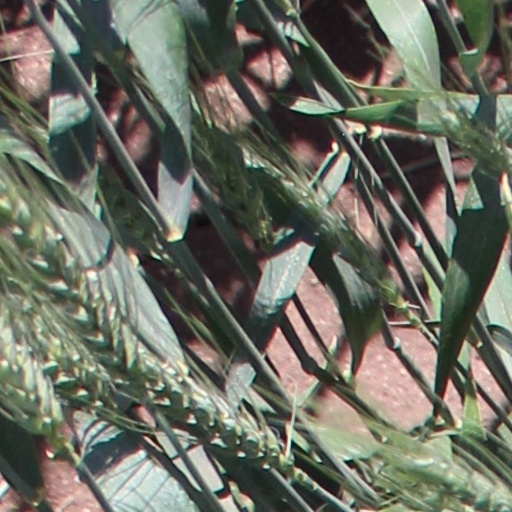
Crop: wheat